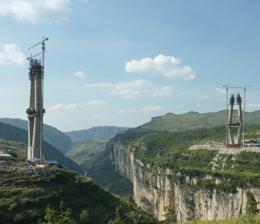
Building: Liuchong River Bridge
Country: China
Year built: 2013
Bridge Liuchong River Bridge 六冲河特大桥 Coordinates 26°48′29″N 105°53′07″E / 26.808138°N 105.885415°E / 26.808138; 105.885415 Carries G76 Xiamen–Chengdu Expressway Crosses Liuchong River Other name(s) Liuchonghe Bridge Characteristics Design Cable-stayed Total length 1,508 m (4,948 ft) Height 190.1 m (624 ft) Longest span 438 m (1,437 ft) Clearance below 340 m (1,120 ft) History Opened 2013 Location References Liuchong River Bridge is a cable-stayed bridge near Zhijin , Guizhou , China . At 340 m (1,120 ft), the bridge is one of the 20 highest in world . The bridge is part of the new S55 Qianzhi Expressway between Zhijin and Qianxi in Guizhou province that opened in 2013. The bridge crosses the Liuchong River gorge. See also List of highest bridges in the world List of tallest bridges in the world List of largest cable-stayed bridges References ^ 贵州：黔织高速将于12月底实现全线通车 ^ HighestBridges: Liuchonghe Bridge External links Media related to Liuchonghe Bridge at Wikimedia Commons